Swimming at the 2015 World Aquatics Championships – Women's 400 metre freestyle

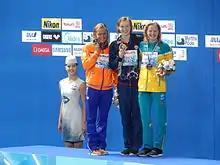
Victory Ceremony

The Women's 400 metre freestyle competition of the swimming events at the 2015 World Aquatics Championships was held on 2 August with the heats and the final.